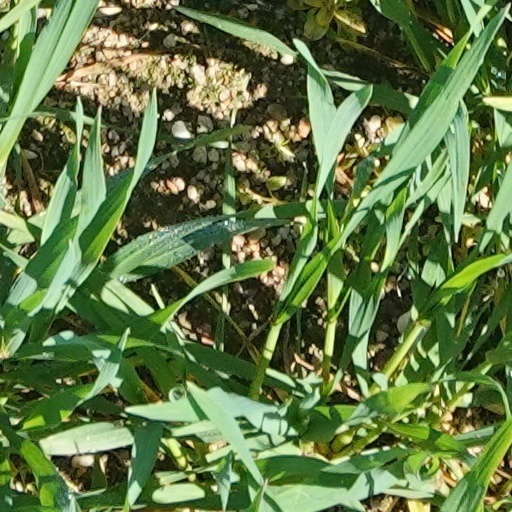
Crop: wheat